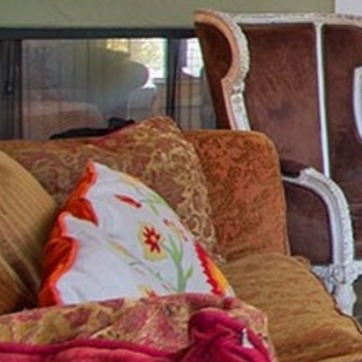
Material: fabric